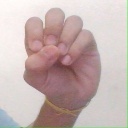
अक्षर: उ